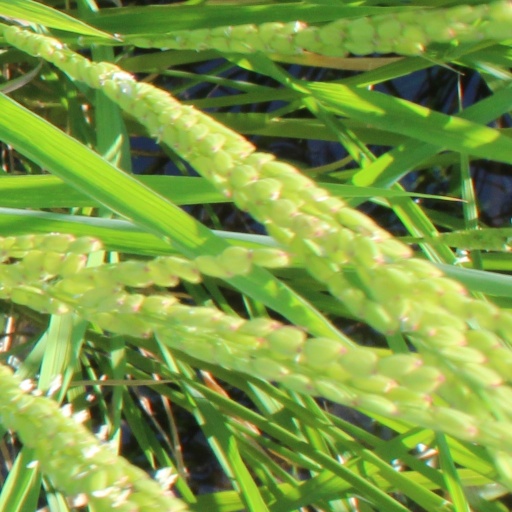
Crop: rice